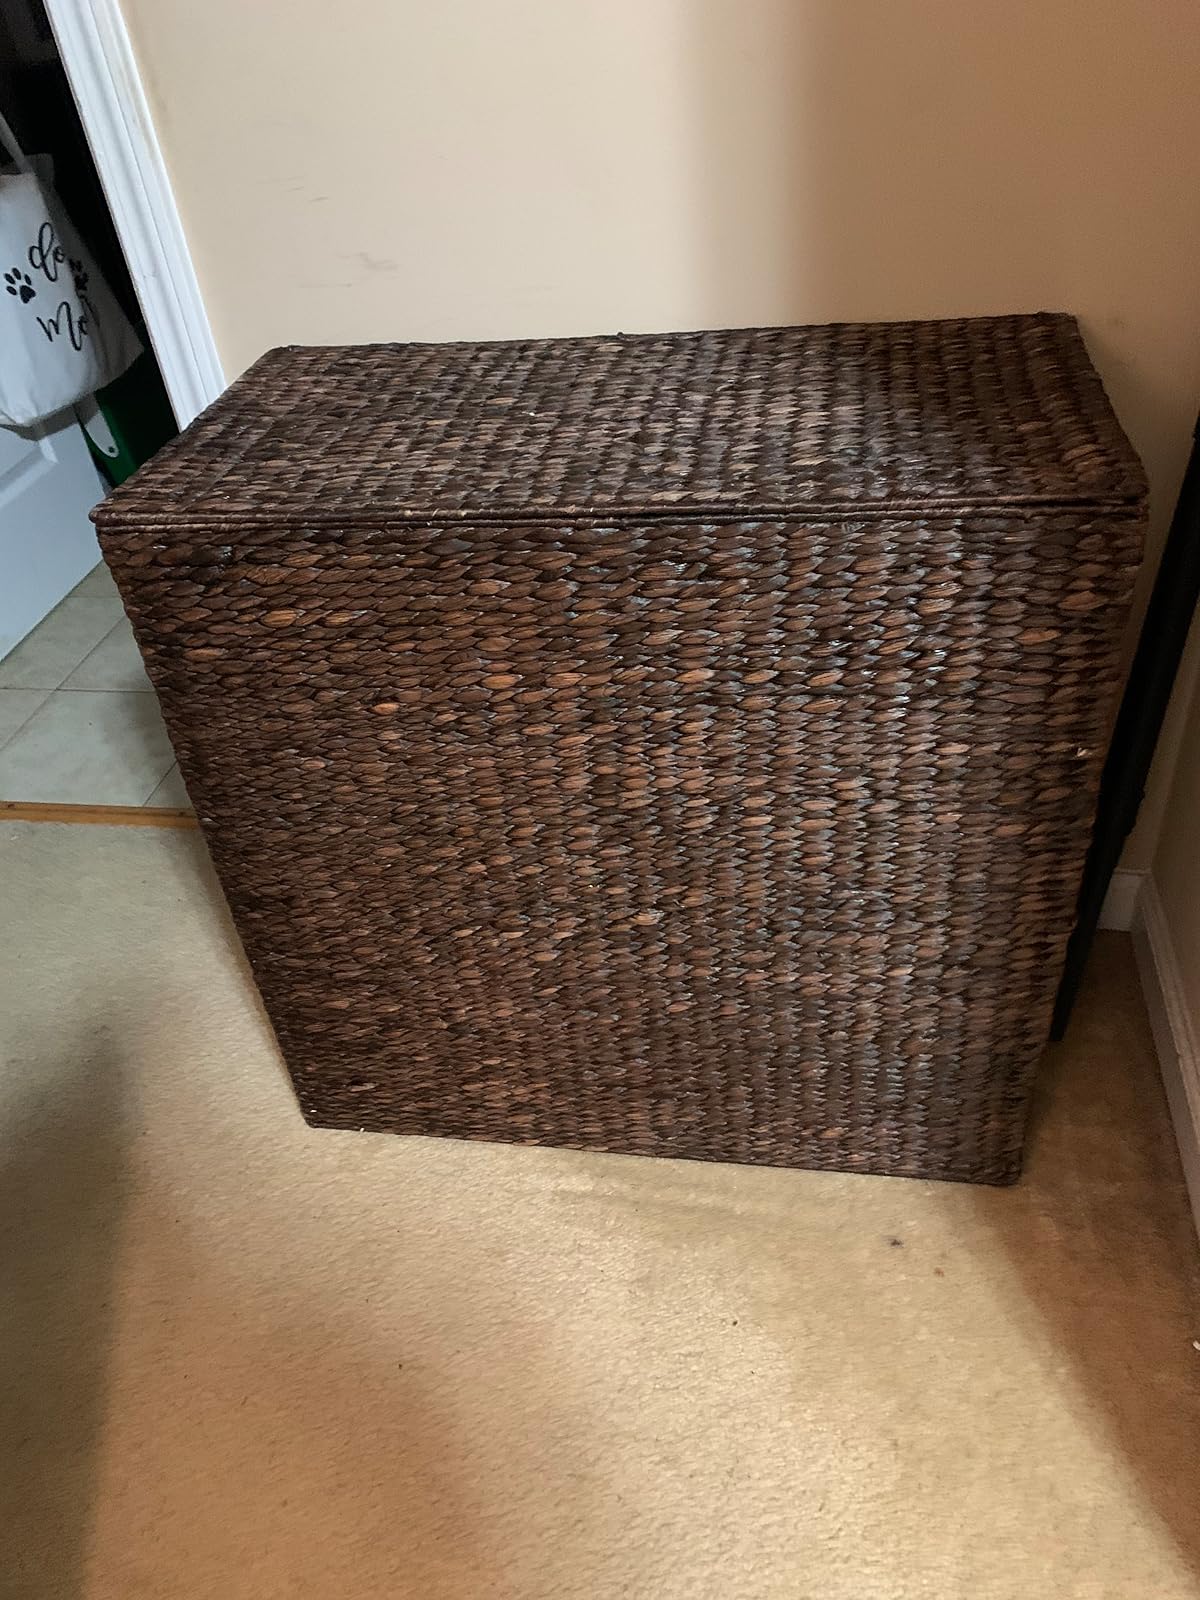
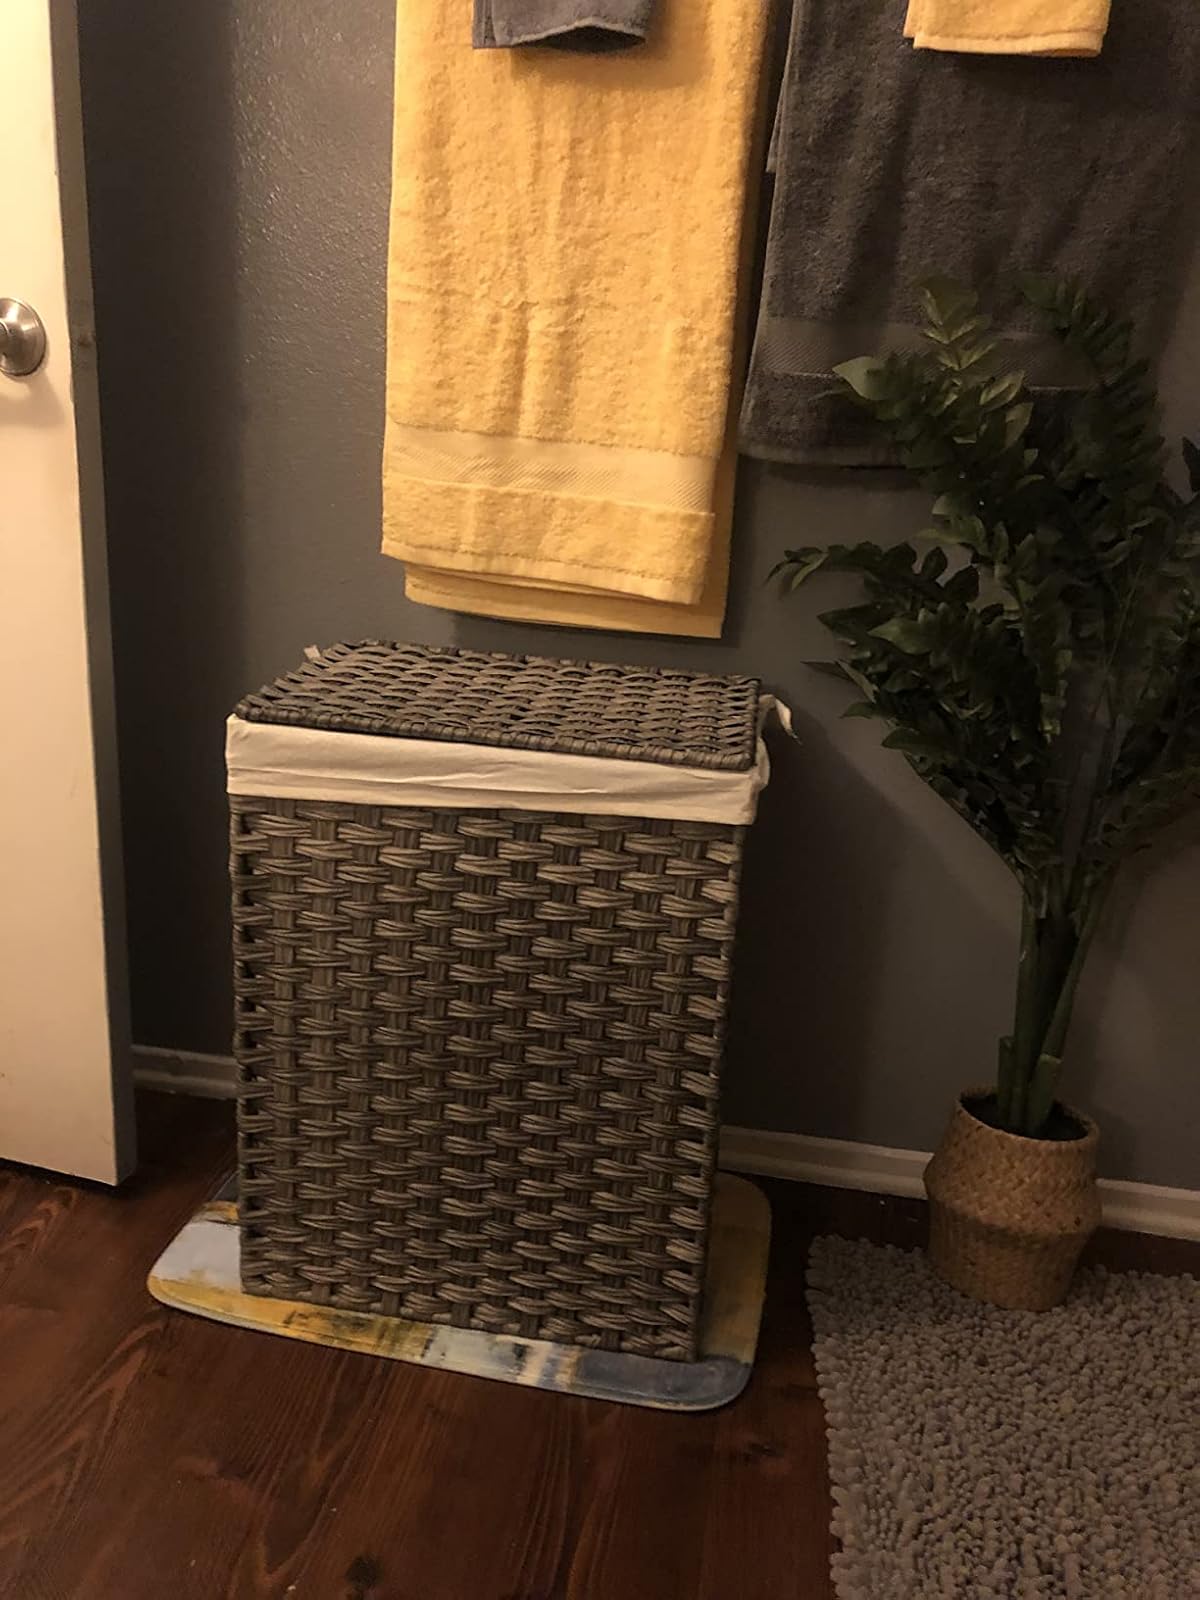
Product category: items_hamper
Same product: no